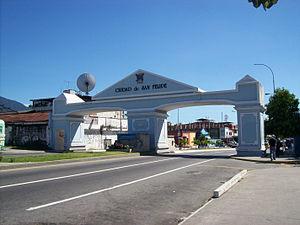
San Felipe est l'une des 14 municipalités de l'État d'Yaracuy au Venezuela. Son chef-lieu est San Felipe. En 2011, la population s'élève à 100 759 habitants.